Moon (Kanye West song)

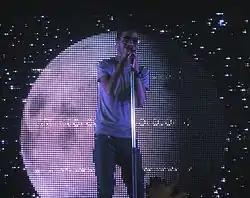
Kid Cudi performs in front of a moon in 2009.

"Moon" was debuted during the album's first listening event July 23, 2021, at Mercedes-Benz Stadium in Atlanta, though only Don Toliver made an appearance on this version. By the time the second listening party for "Donda" was held at the stadium on August 5, the song had been updated to include an appearance from Kid Cudi alongside Toliver. The rapper tweeted that the final version was new to him since he had not heard it before the event and clarifying that although he knew of his presence on the album, he did not "hear final mixes". Kid Cudi also recalled that he was not on the album when he previously tweeted this, explaining West contacted him the next week and they worked on the collaboration. A new version of "Moon" was played for "Donda"s third listening event at Soldier Field in Chicago on August 26, 2021, which replaced Kid Cudi with West's gospel group the Sunday Service Choir. The version of the track that was included on the album three days later restored Kid Cudi's appearance alongside Toliver.